John Burnet Hall

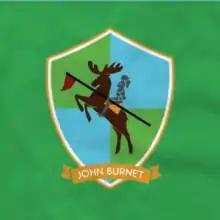
The John Burnet Hall Coat of Arms

John Burnet Hall is located on Links Crescent, which is at the end of A91 road. The hall overlooks the 18th hole of the St Andrews Links Old Course and the North Sea and West Sands can be seen from the building.